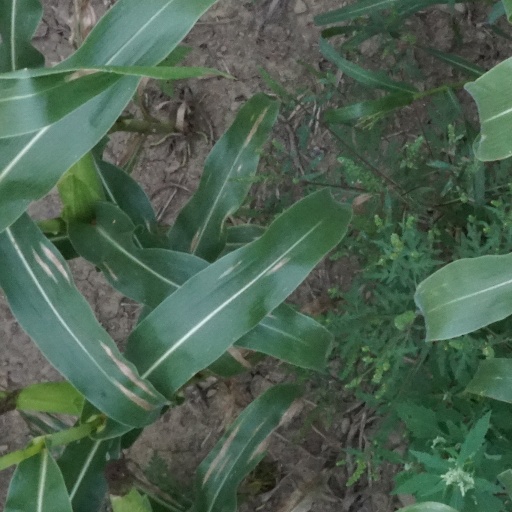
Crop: maize; corn